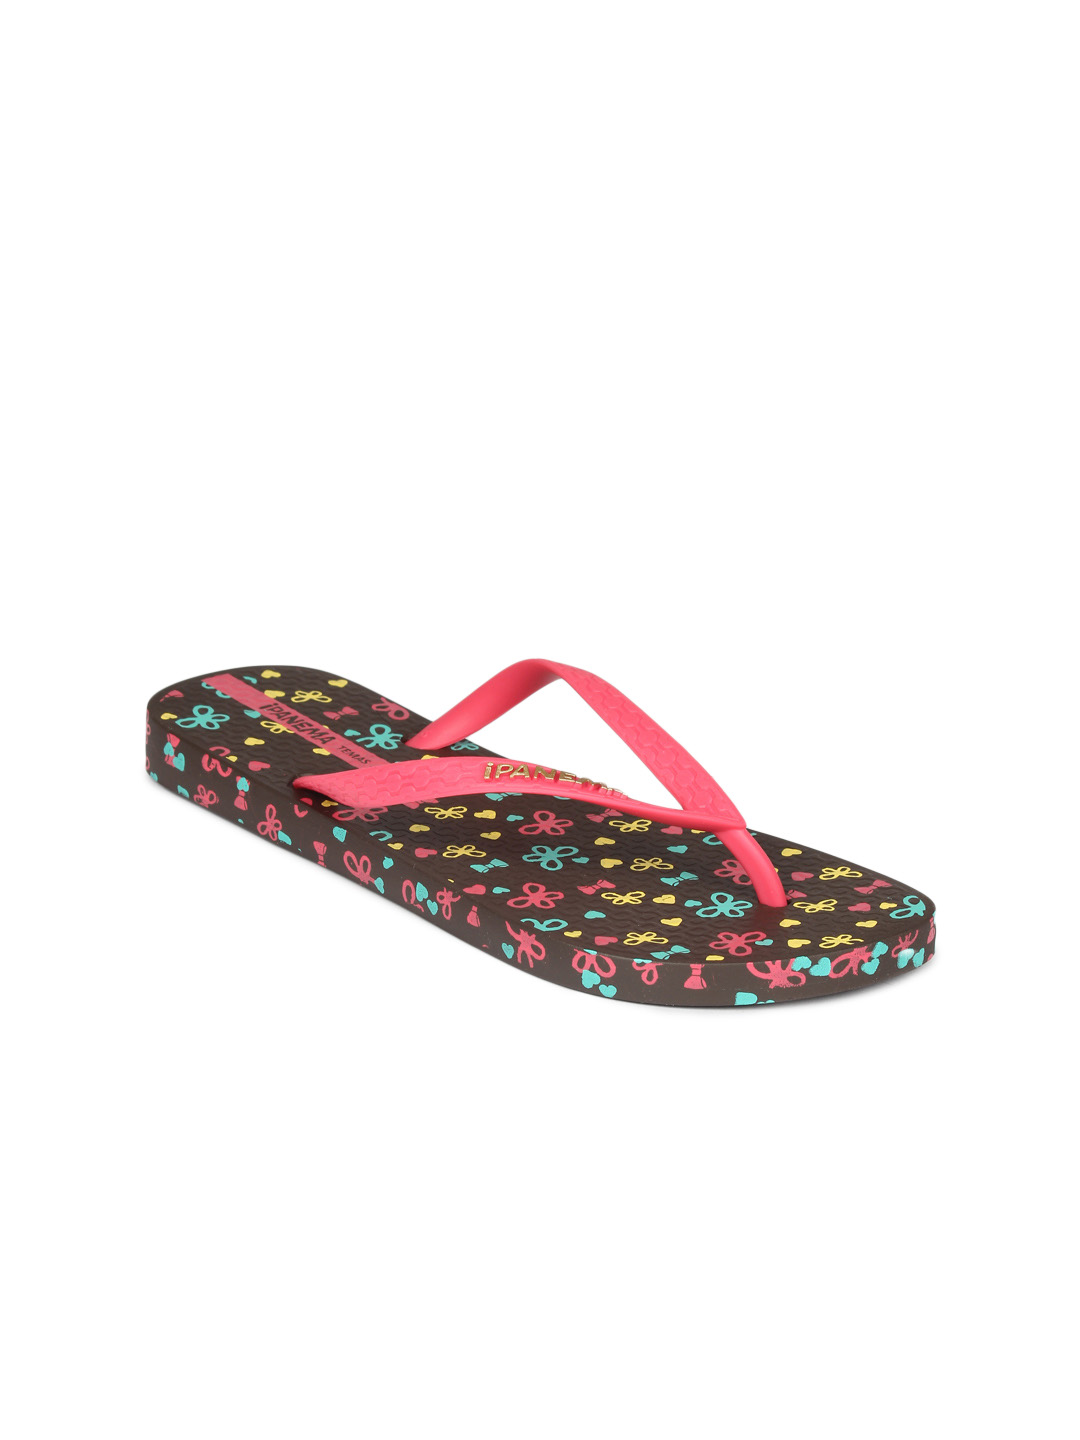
iPanema Women Pink Flip Flops
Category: Footwear / Flip Flops / Flip Flops
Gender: Women
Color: Pink
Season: Winter 2012
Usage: Casual